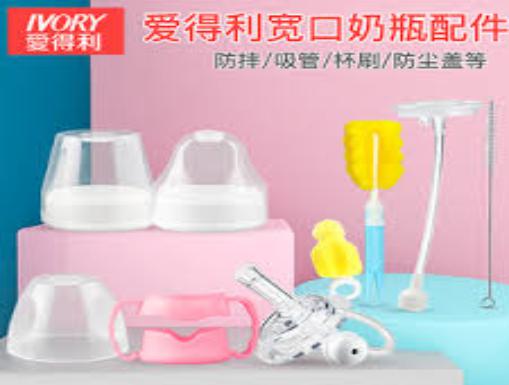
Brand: IVORY
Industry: Necessities